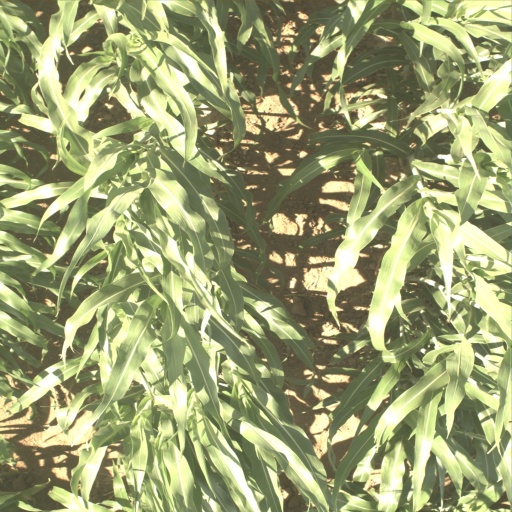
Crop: sorghum